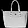
Label: Bag